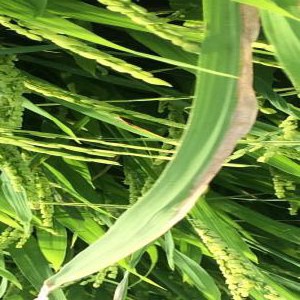
Disease: Bacterialblight